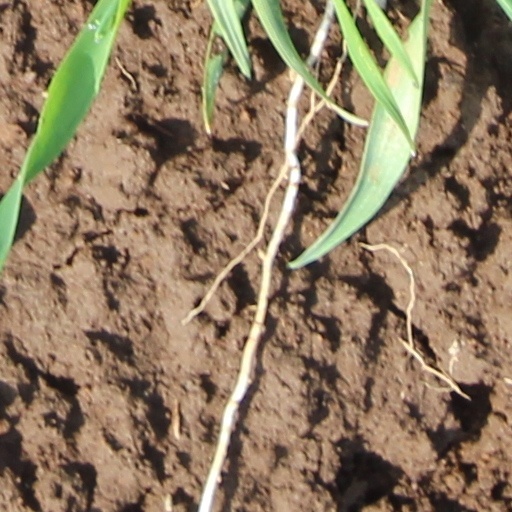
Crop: wheat